Odzun Church

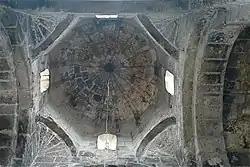
Squinches supporting the dome, interior view

The roof is barrel vaulted. Four columns support the rib vaulted tambour and there are two more columns at the western part of the church. At the eastern façade above the central window one can observe a carving of Christ with the gospel of St. John and two angels below. At the southern façade, at each side of the central window there are two angels and traces of another figure, probably Christ. Much later, in the 19th century two small bell towers were added. The church was renovated between 2012 and 2014.